Helge Liljebjörn

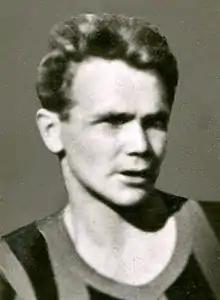

Helge Liljebjörn (16 August 1904 – 2 May 1952) was a Swedish football midfielder who played for the Sweden national team. He was a reserve in the 1934 FIFA World Cup. He also played for GAIS.